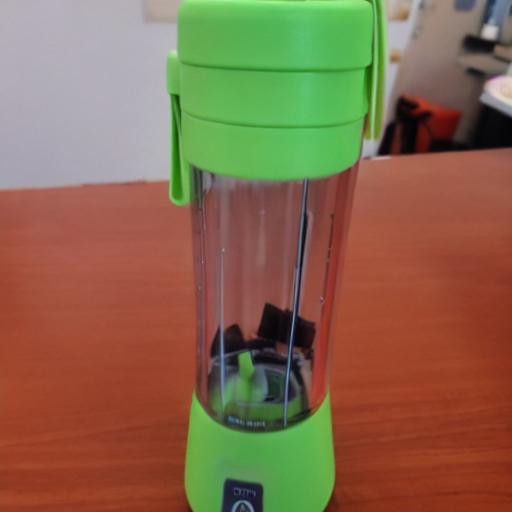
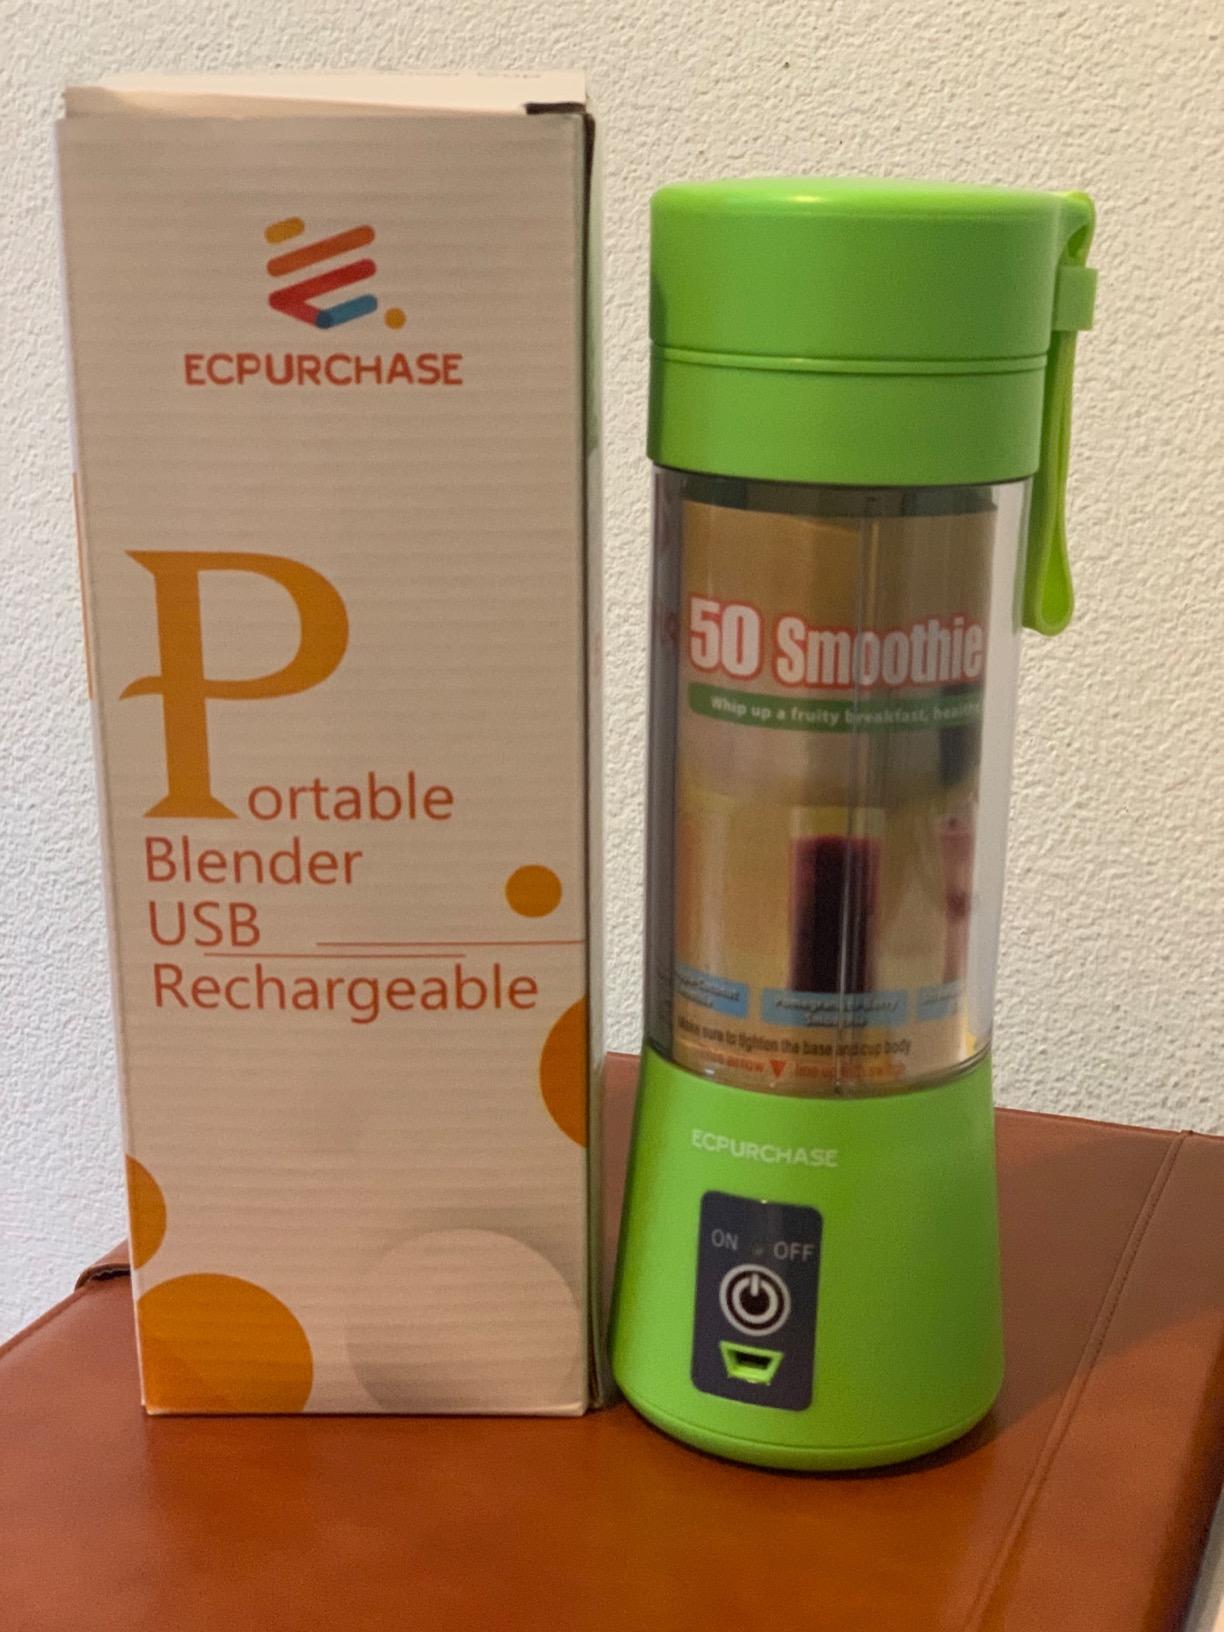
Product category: items_blender
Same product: no